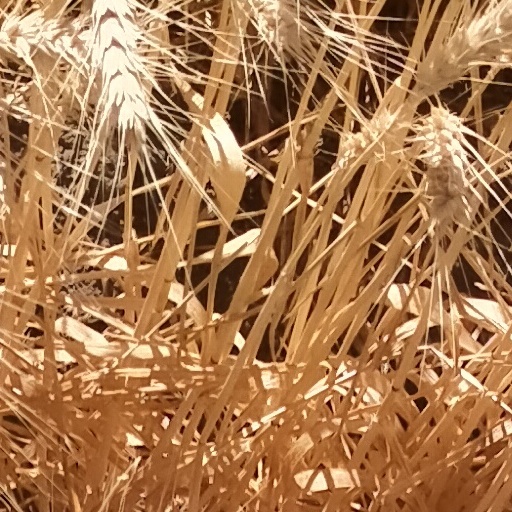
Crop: wheat